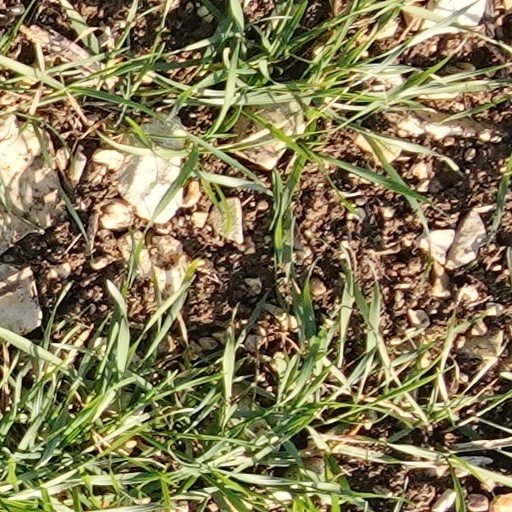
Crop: wheat